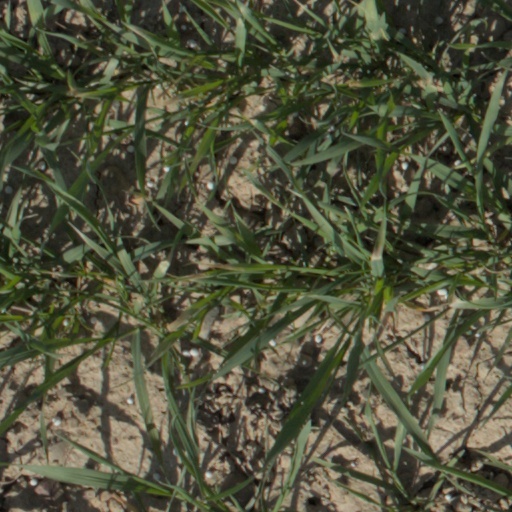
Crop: wheat